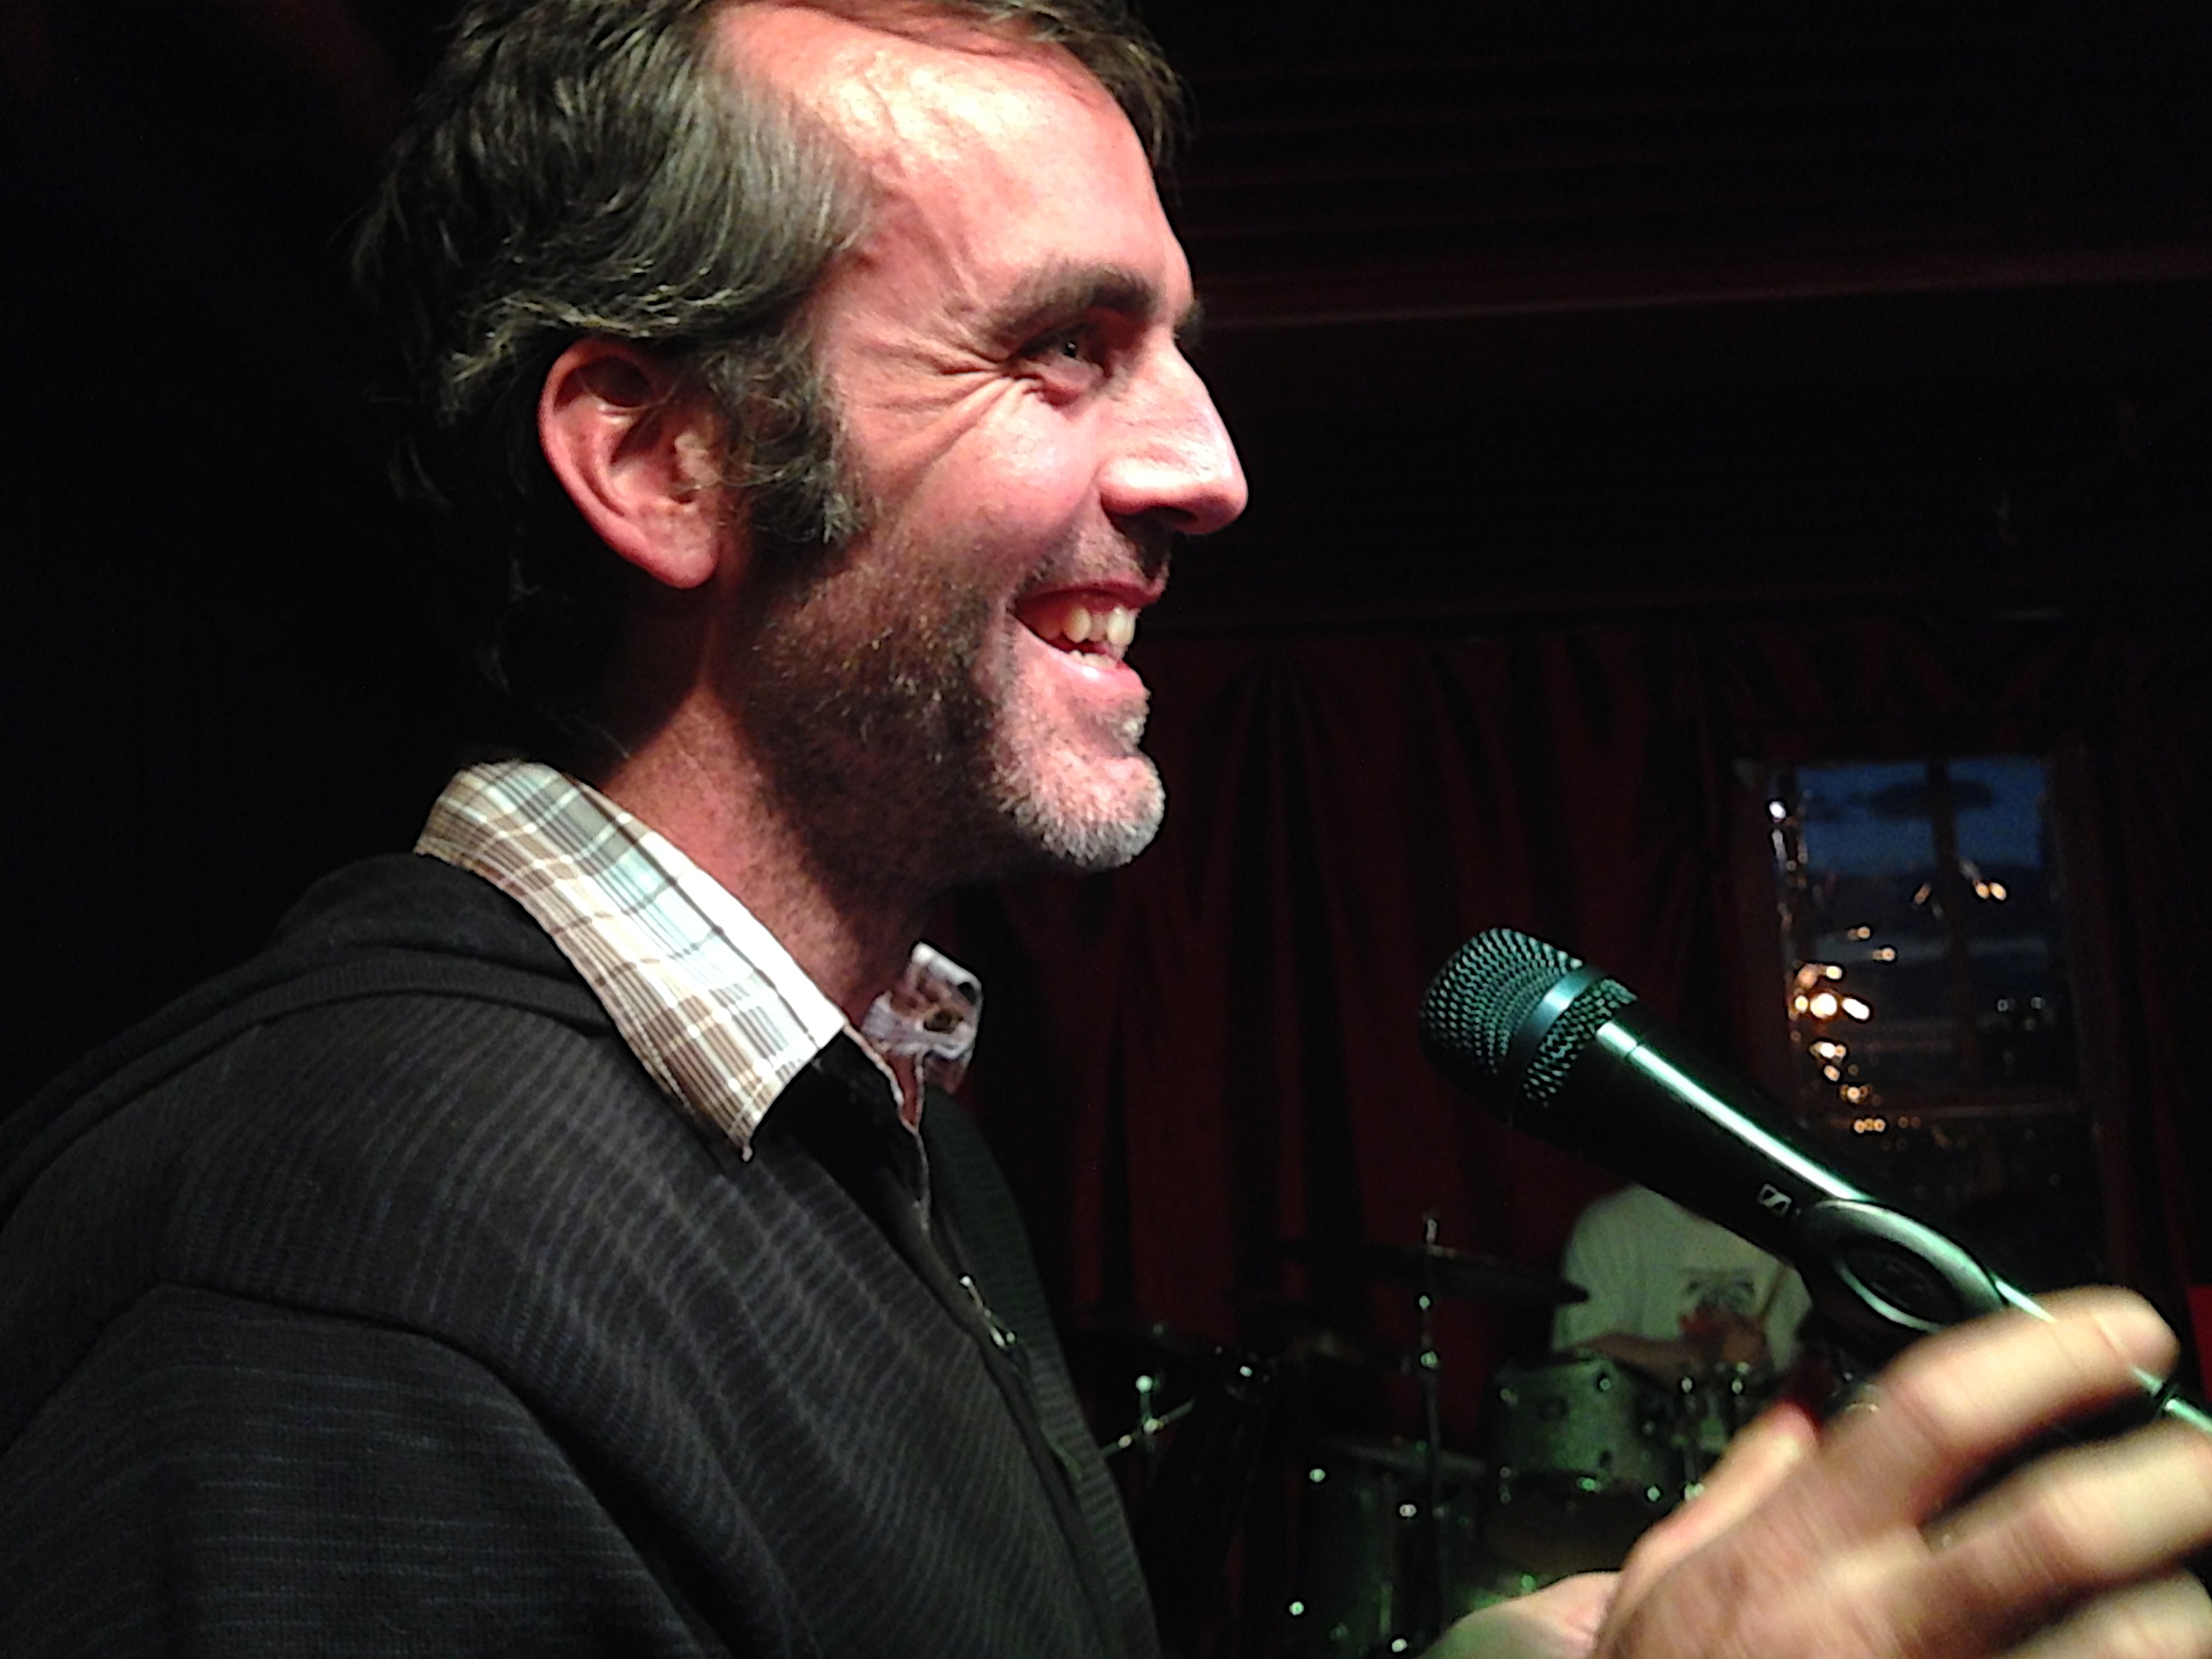
music, concert, musician, performance, singing, entertainment, singer songwriter, facial hair